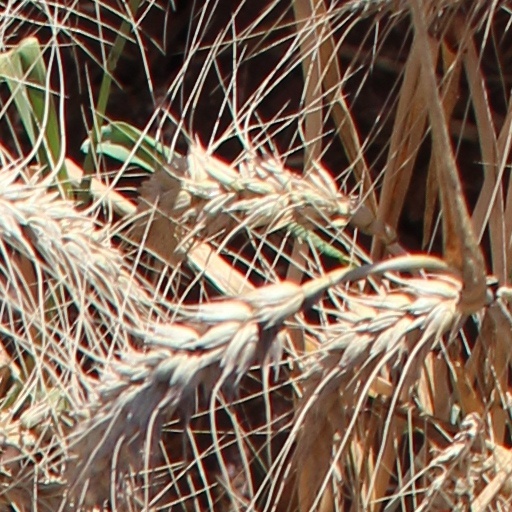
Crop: wheat